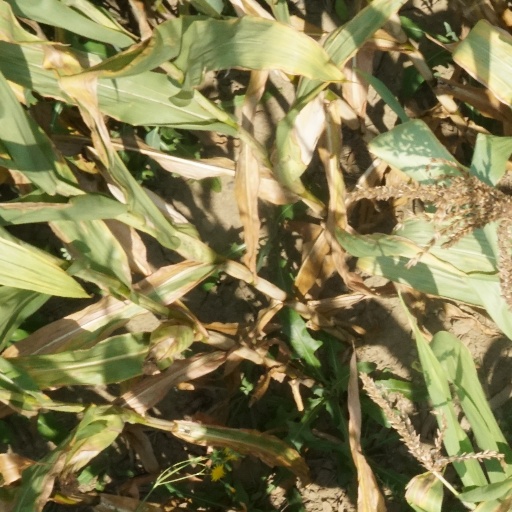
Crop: maize; corn